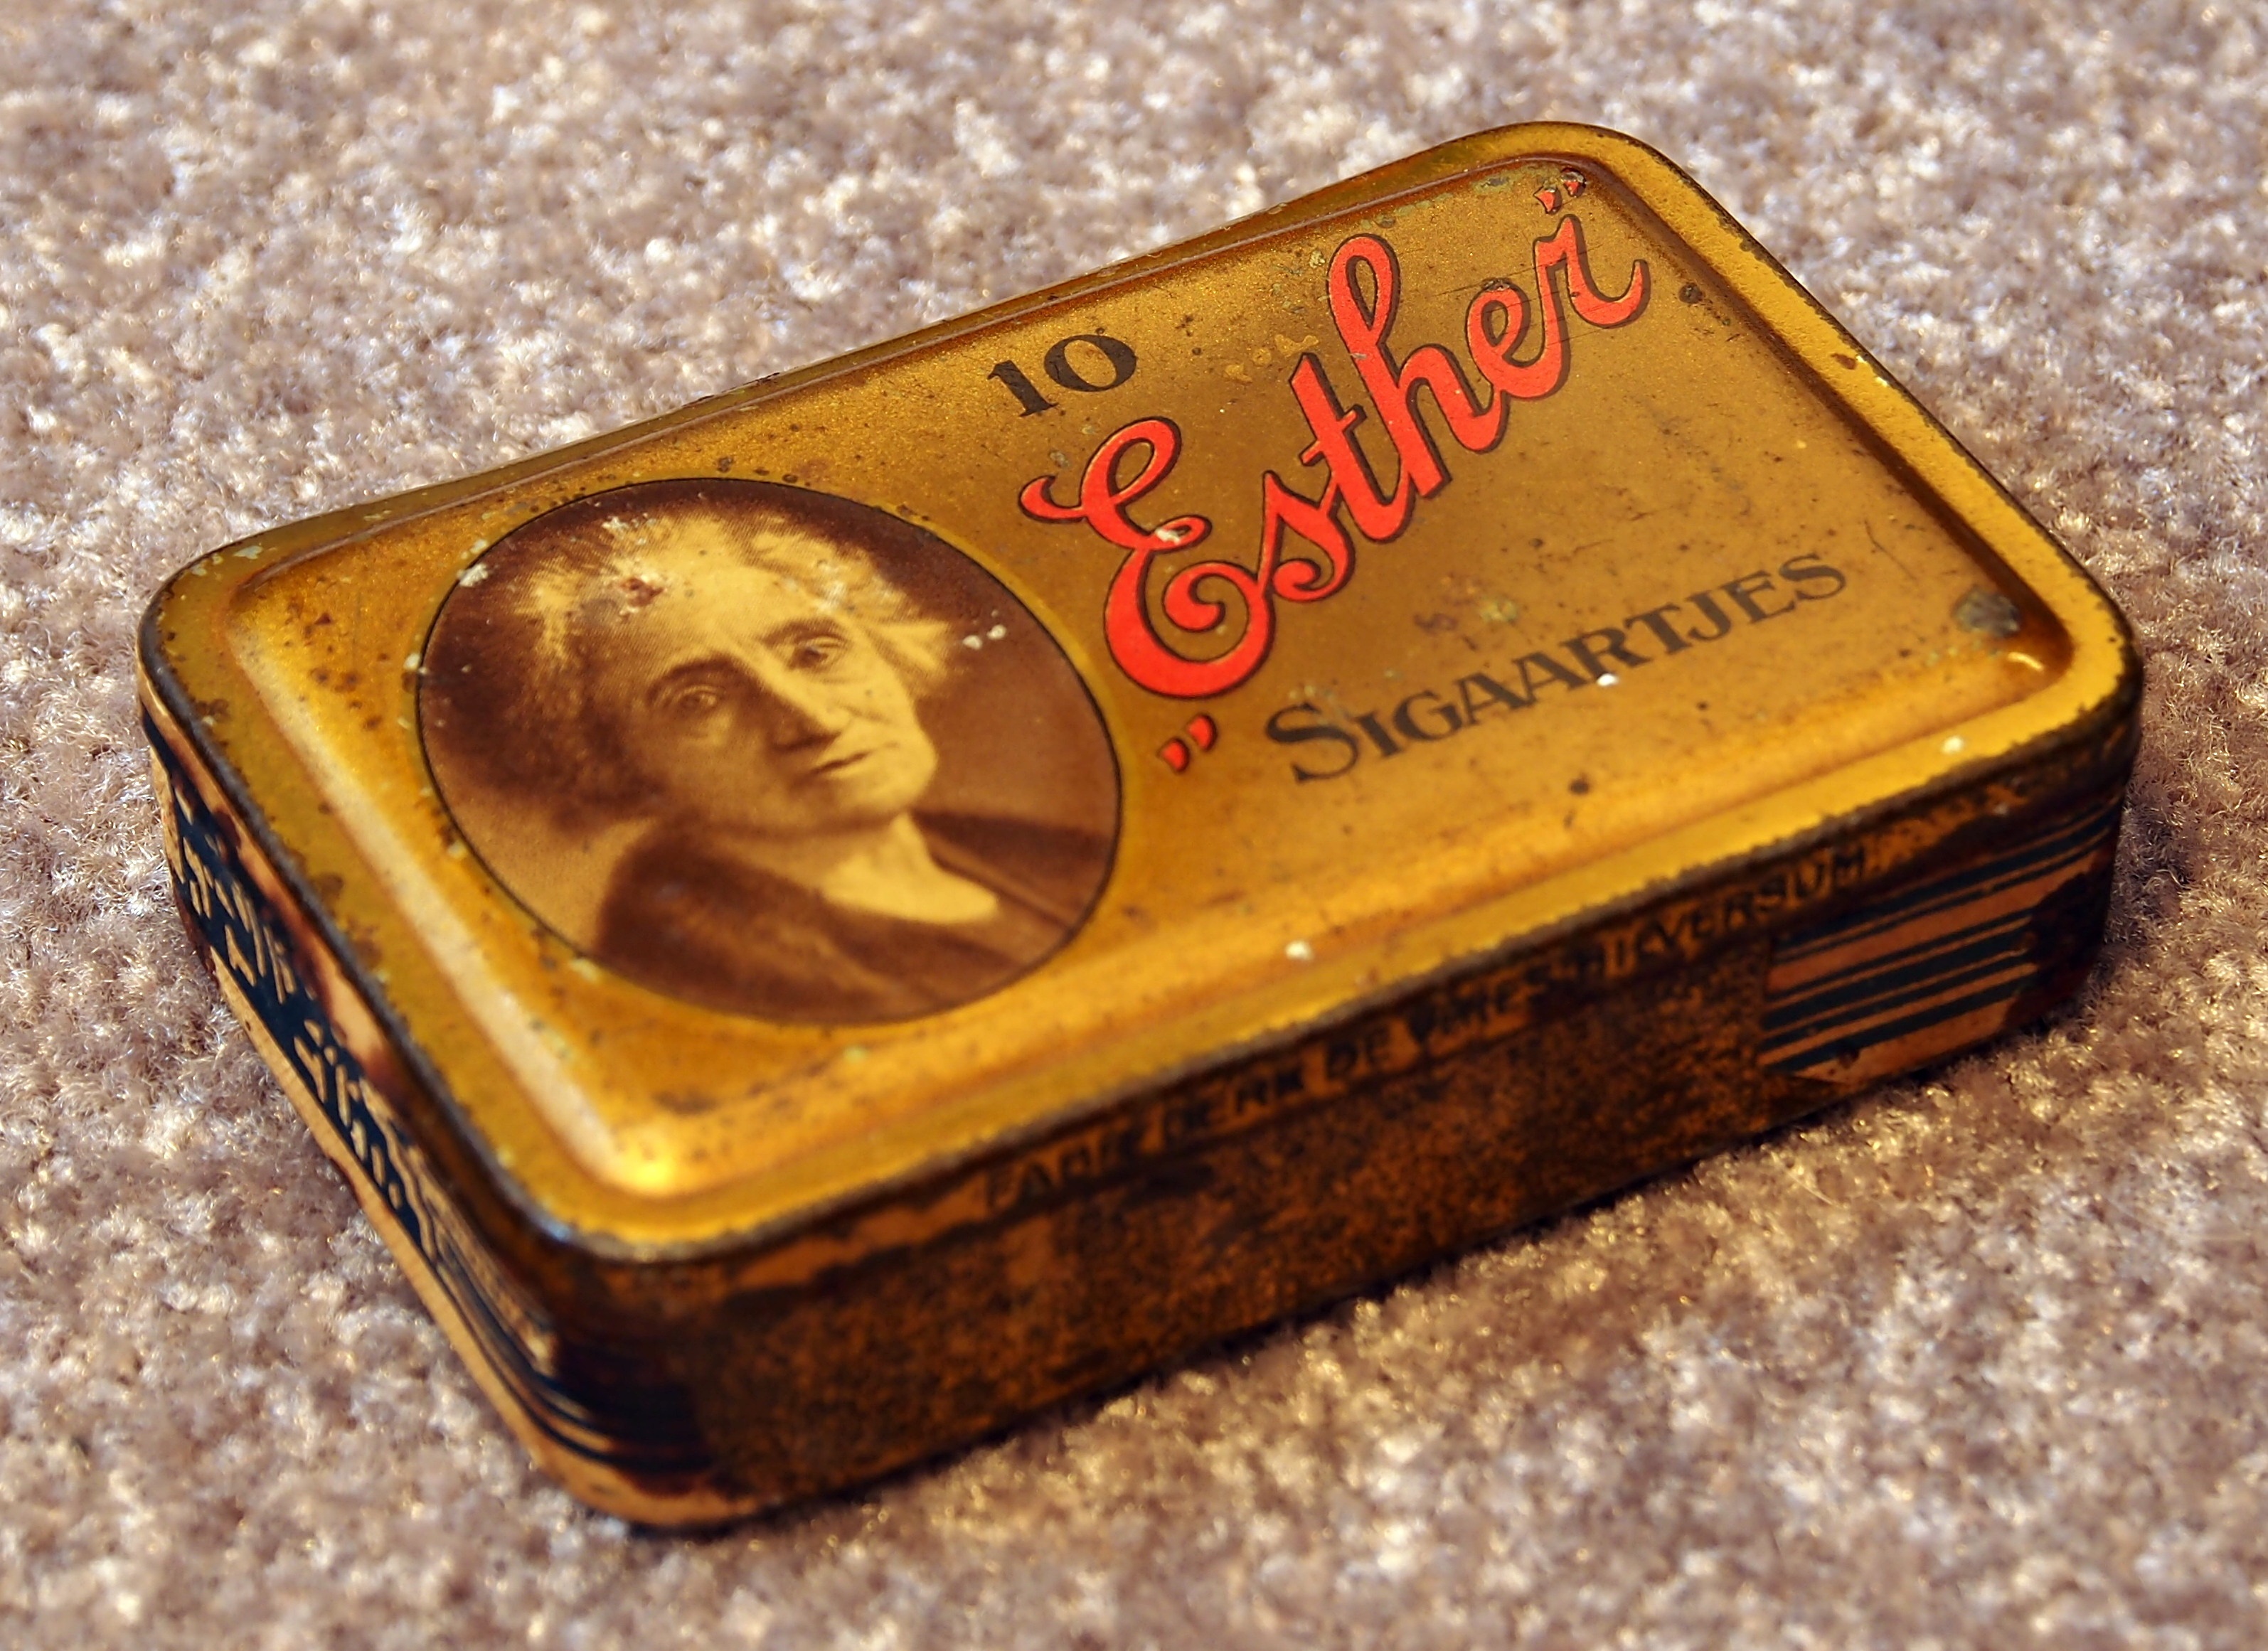
retro, old, small, metal, box, material, package, weathered, storage, product, gold, design, container, cigar, shape